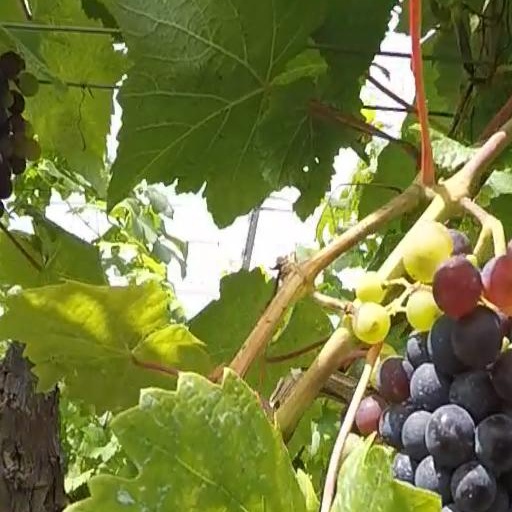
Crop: grape